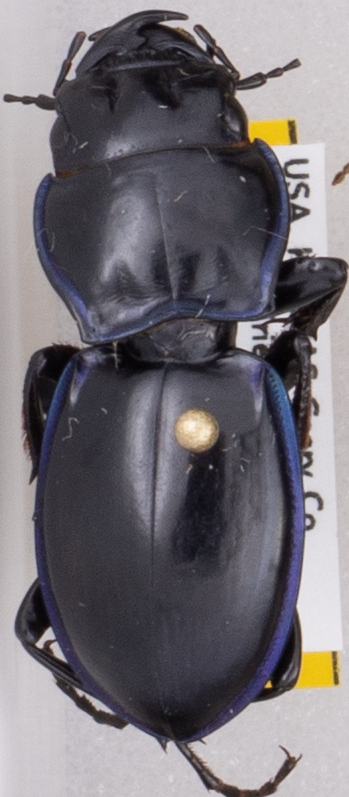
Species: Pasimachus elongatus
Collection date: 2020-06-29
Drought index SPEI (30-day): -0.638
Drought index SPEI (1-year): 0.748
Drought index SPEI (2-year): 2.01